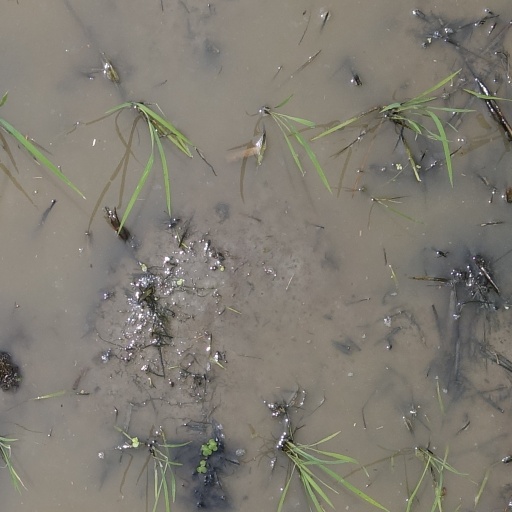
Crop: rice